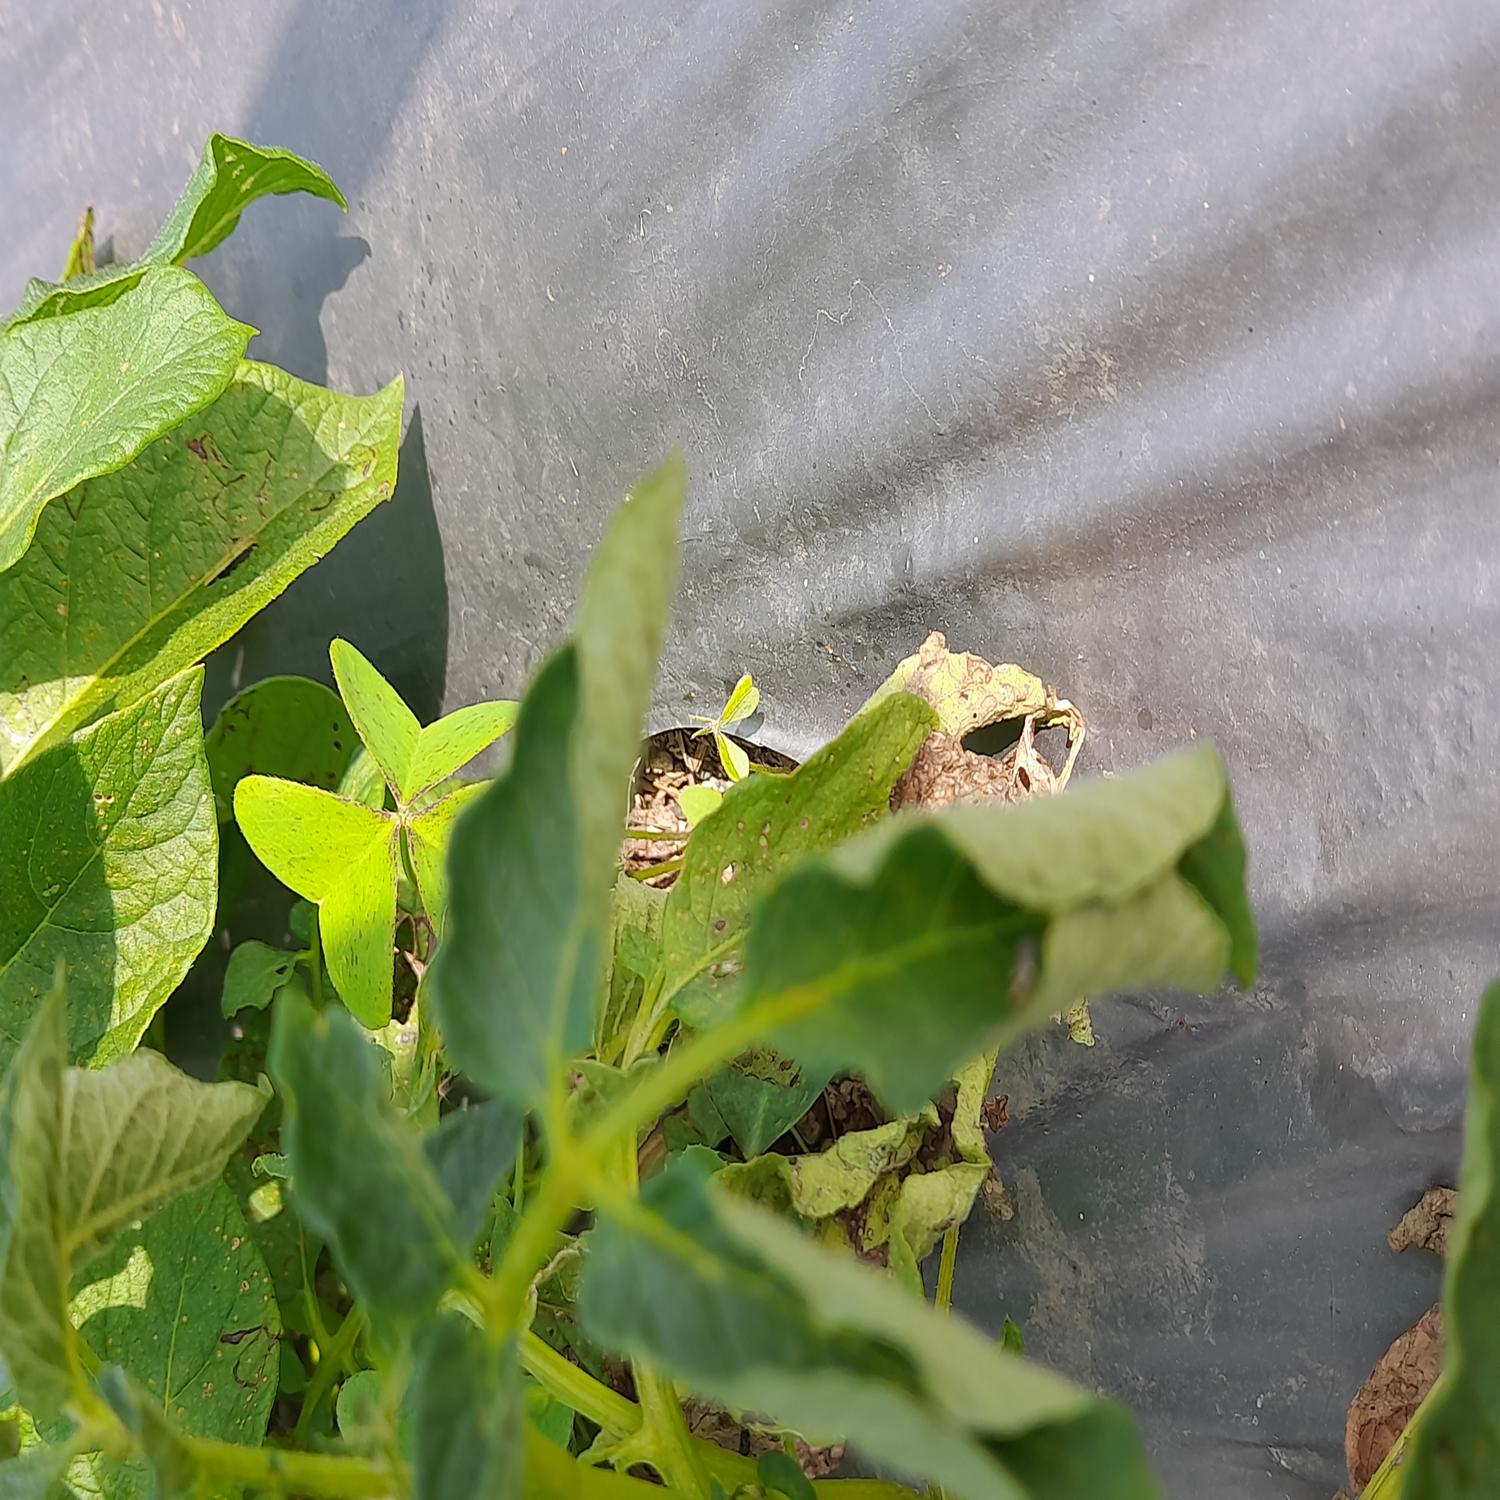
Label: Bacteria